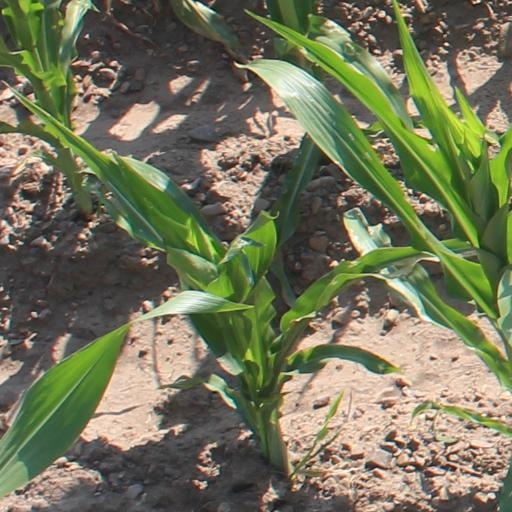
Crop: maize; corn